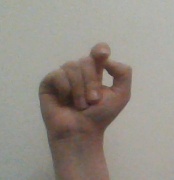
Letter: fa